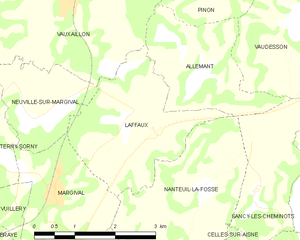
Carte des communes françaises: Laffaux